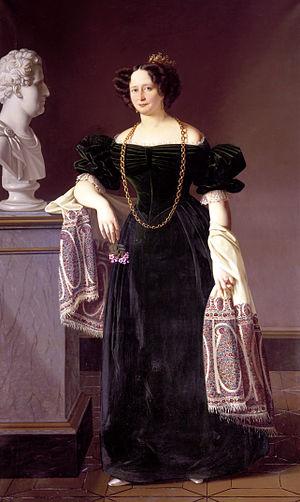
Les épouses des rois de Danemark ont toutes reçu le titre de reine. Le défunt conjoint de la reine Margrethe II, Henri de Laborde de Montpezat, dans un premier temps prince de Danemark, fut le premier à porter, de 1972 à 2016, le titre officiel de prince consort.
Caroline-Amélie de Schleswig-Holstein-Sonderburg-Augustenburg, née le 28 juin 1796 à Copenhague et morte le 9 mars 1881 à Amalienborg, est une princesse danoise qui, en tant que seconde épouse de Christian VIII, est reine consort de Danemark de 1839 à 1848.